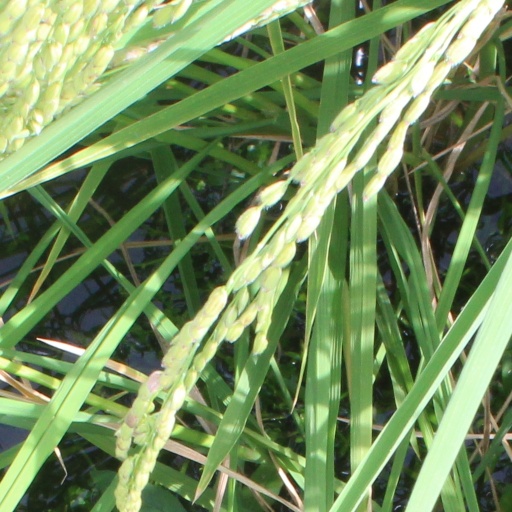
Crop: rice